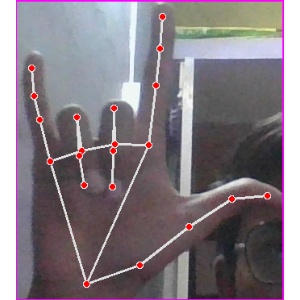
अक्षर: व